Answer in natural language. Considering the relative positions, where is gray oval dog bed with respect to framed landscape painting with airship? Choose between the following options: left or right
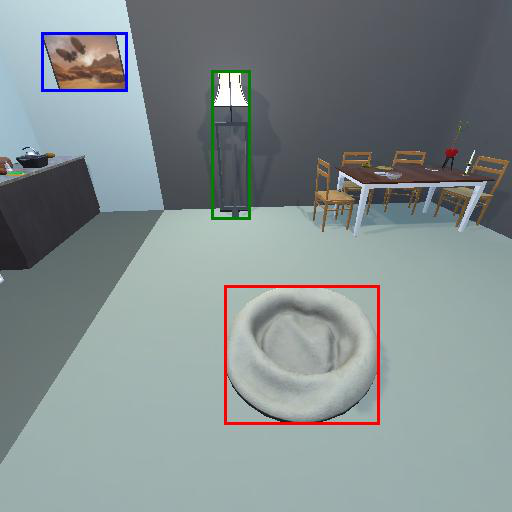
<answer>right</answer>